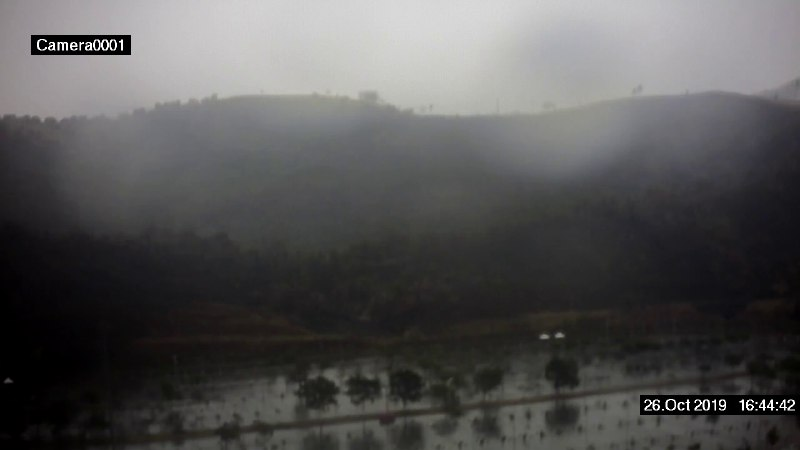
Fire: no
Smoke: no